Lead Plaque of Magliano

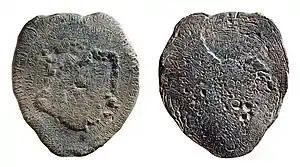
Lead plaque of Magliano, sides A and B

The Lead Plaque of Magliano (or Lead Plate of Magliano or Lead Disk; CIE 5237), which contains 73 words in the Etruscan language, seems to be a dedicatory text, including as it does many names of mostly underworld deities. It was found in 1882, and dates to the mid 5th century BC. It is now housed in the National Archaeological Museum in Florence.